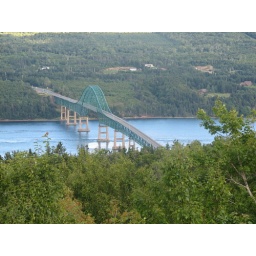
We have to cross this bridge in Nova Scotia in order to get to the ferry to Newfoundland. Taken at Bras D'Or Lookout.